Caral–Supe civilization

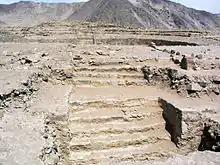
Remains of platform mound structures at Caral

The dating of the Caral–Supe sites has pushed back the estimated beginning date of complex societies in the Peruvian region by more than one thousand years. The Chavín culture, , had previously been considered the first civilization of the area. Regularly, it still is cited incorrectly as such in general works.